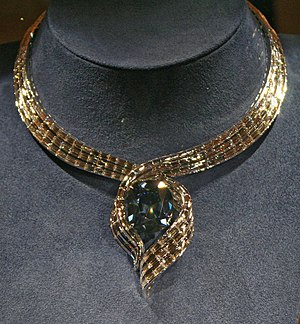
Diamant
Den blå Hope-diamant har tilhørt Ludvig 14. af Frankrig.
Diamant er en form for kulstof opstået ved stort tryk. Diamant er det hårdeste af alle naturlige mineraler, men da hårdheden ikke er lige stor i alle retninger, kan den slibes med diamantstøv.